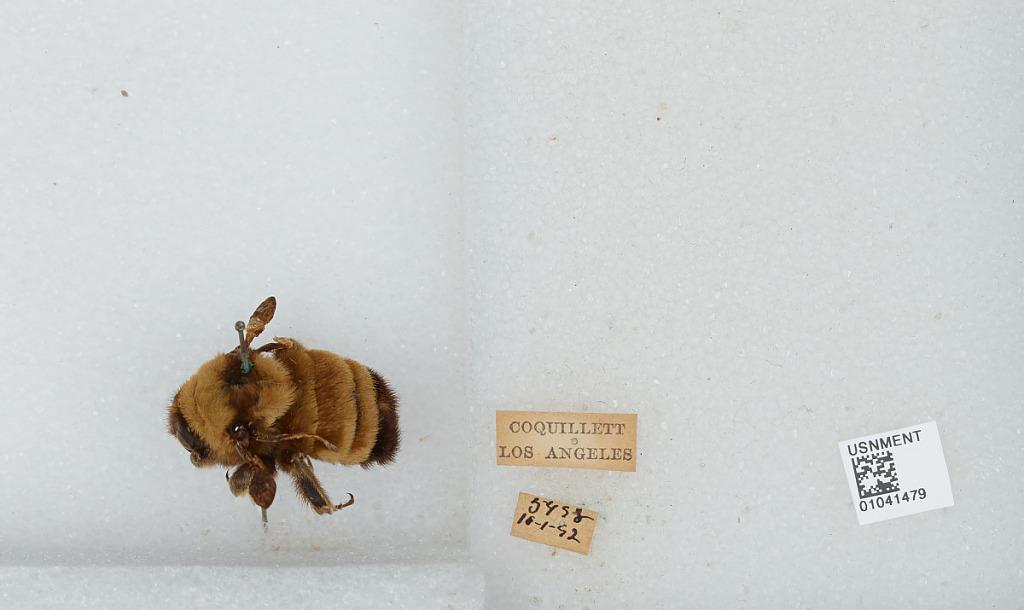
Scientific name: Bombus sp.
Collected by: Coquillett
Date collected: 1892-10-1
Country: United States
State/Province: California
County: Los Angeles
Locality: Los Angeles
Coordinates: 34.05, -118.25